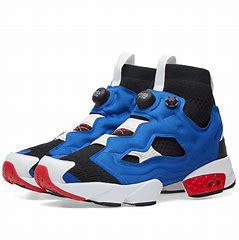
Brand: Reebok
Model: Instapump Fury OG